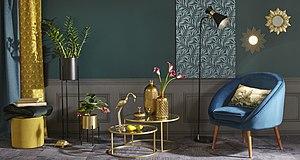
Nouvelle collection Bouchara
Bouchara est une marque française de linge de maison, de tissu d'ameublement et de décoration, fondée à Marseille en 1899 par Jacques Bouchara. Bouchara vend des articles de décoration, linge de maison, arts de la table, tissus et vêtements d'intérieur.